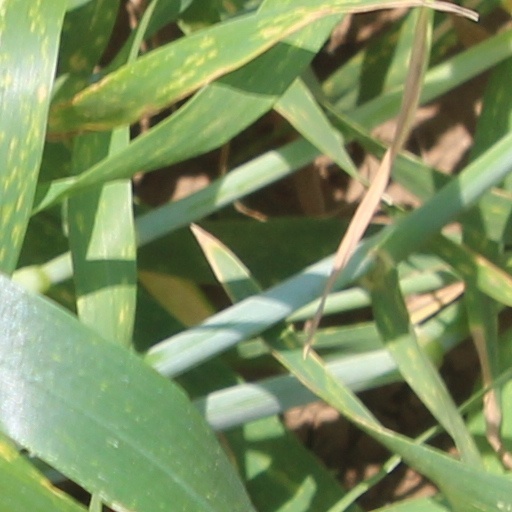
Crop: wheat